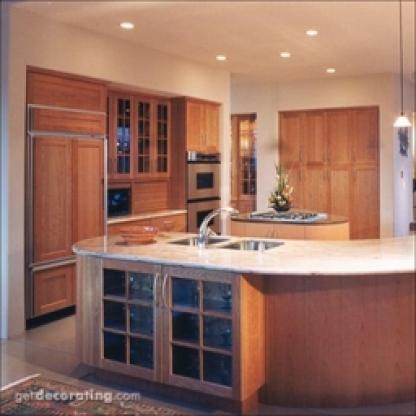
Scene: Indoor